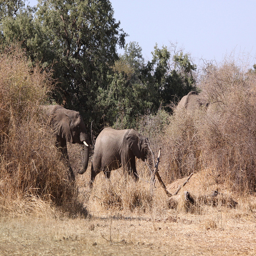
there are many elephants that can be seen walking
A couple of elephants standing near some bushes.
Two elephants are walking through tall brown grass.
Elephants roaming an area in their natural habitat.
Adult and baby elephant walking out in their natural habitat.